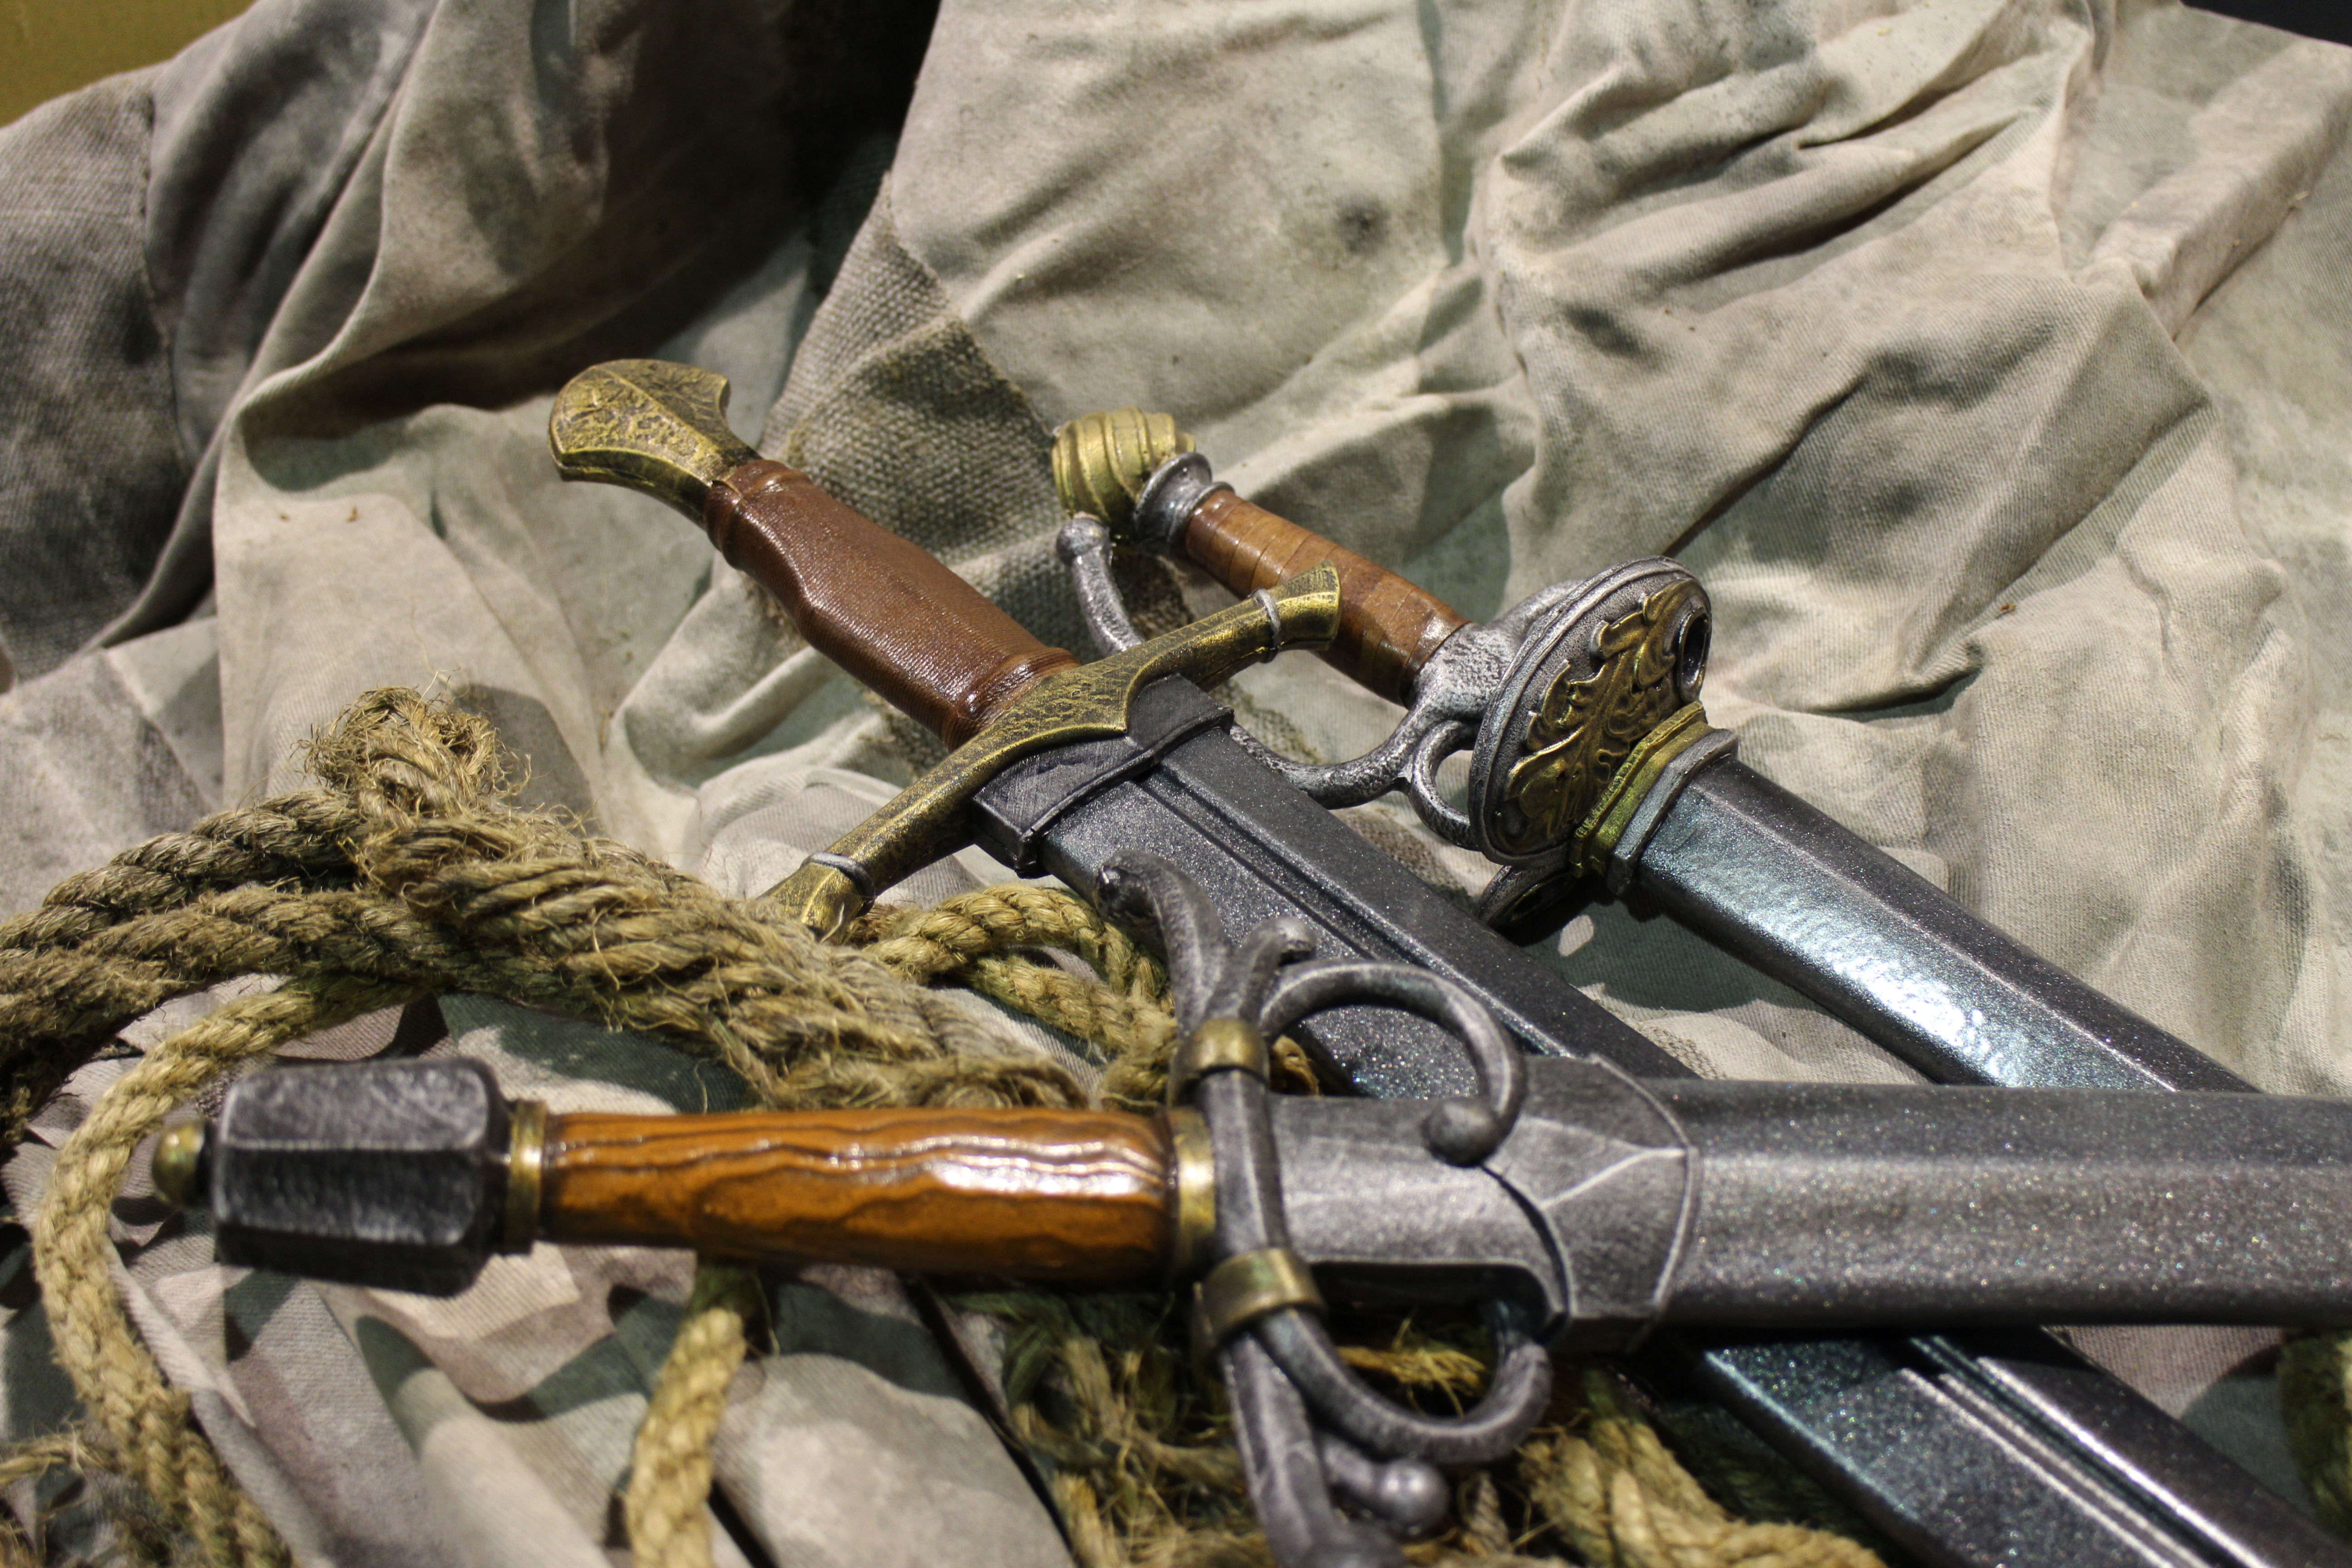
sword, metal